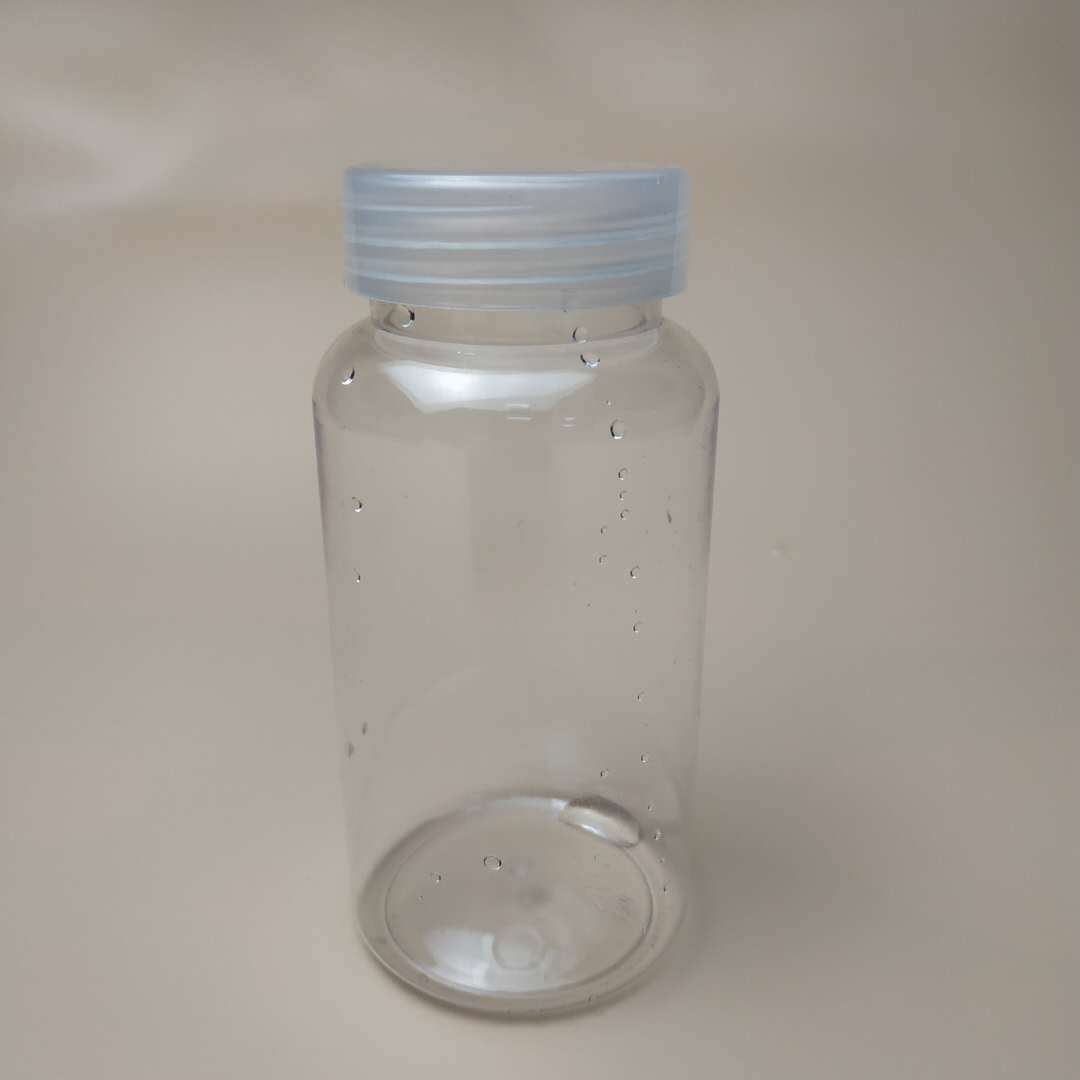
Label: plastic